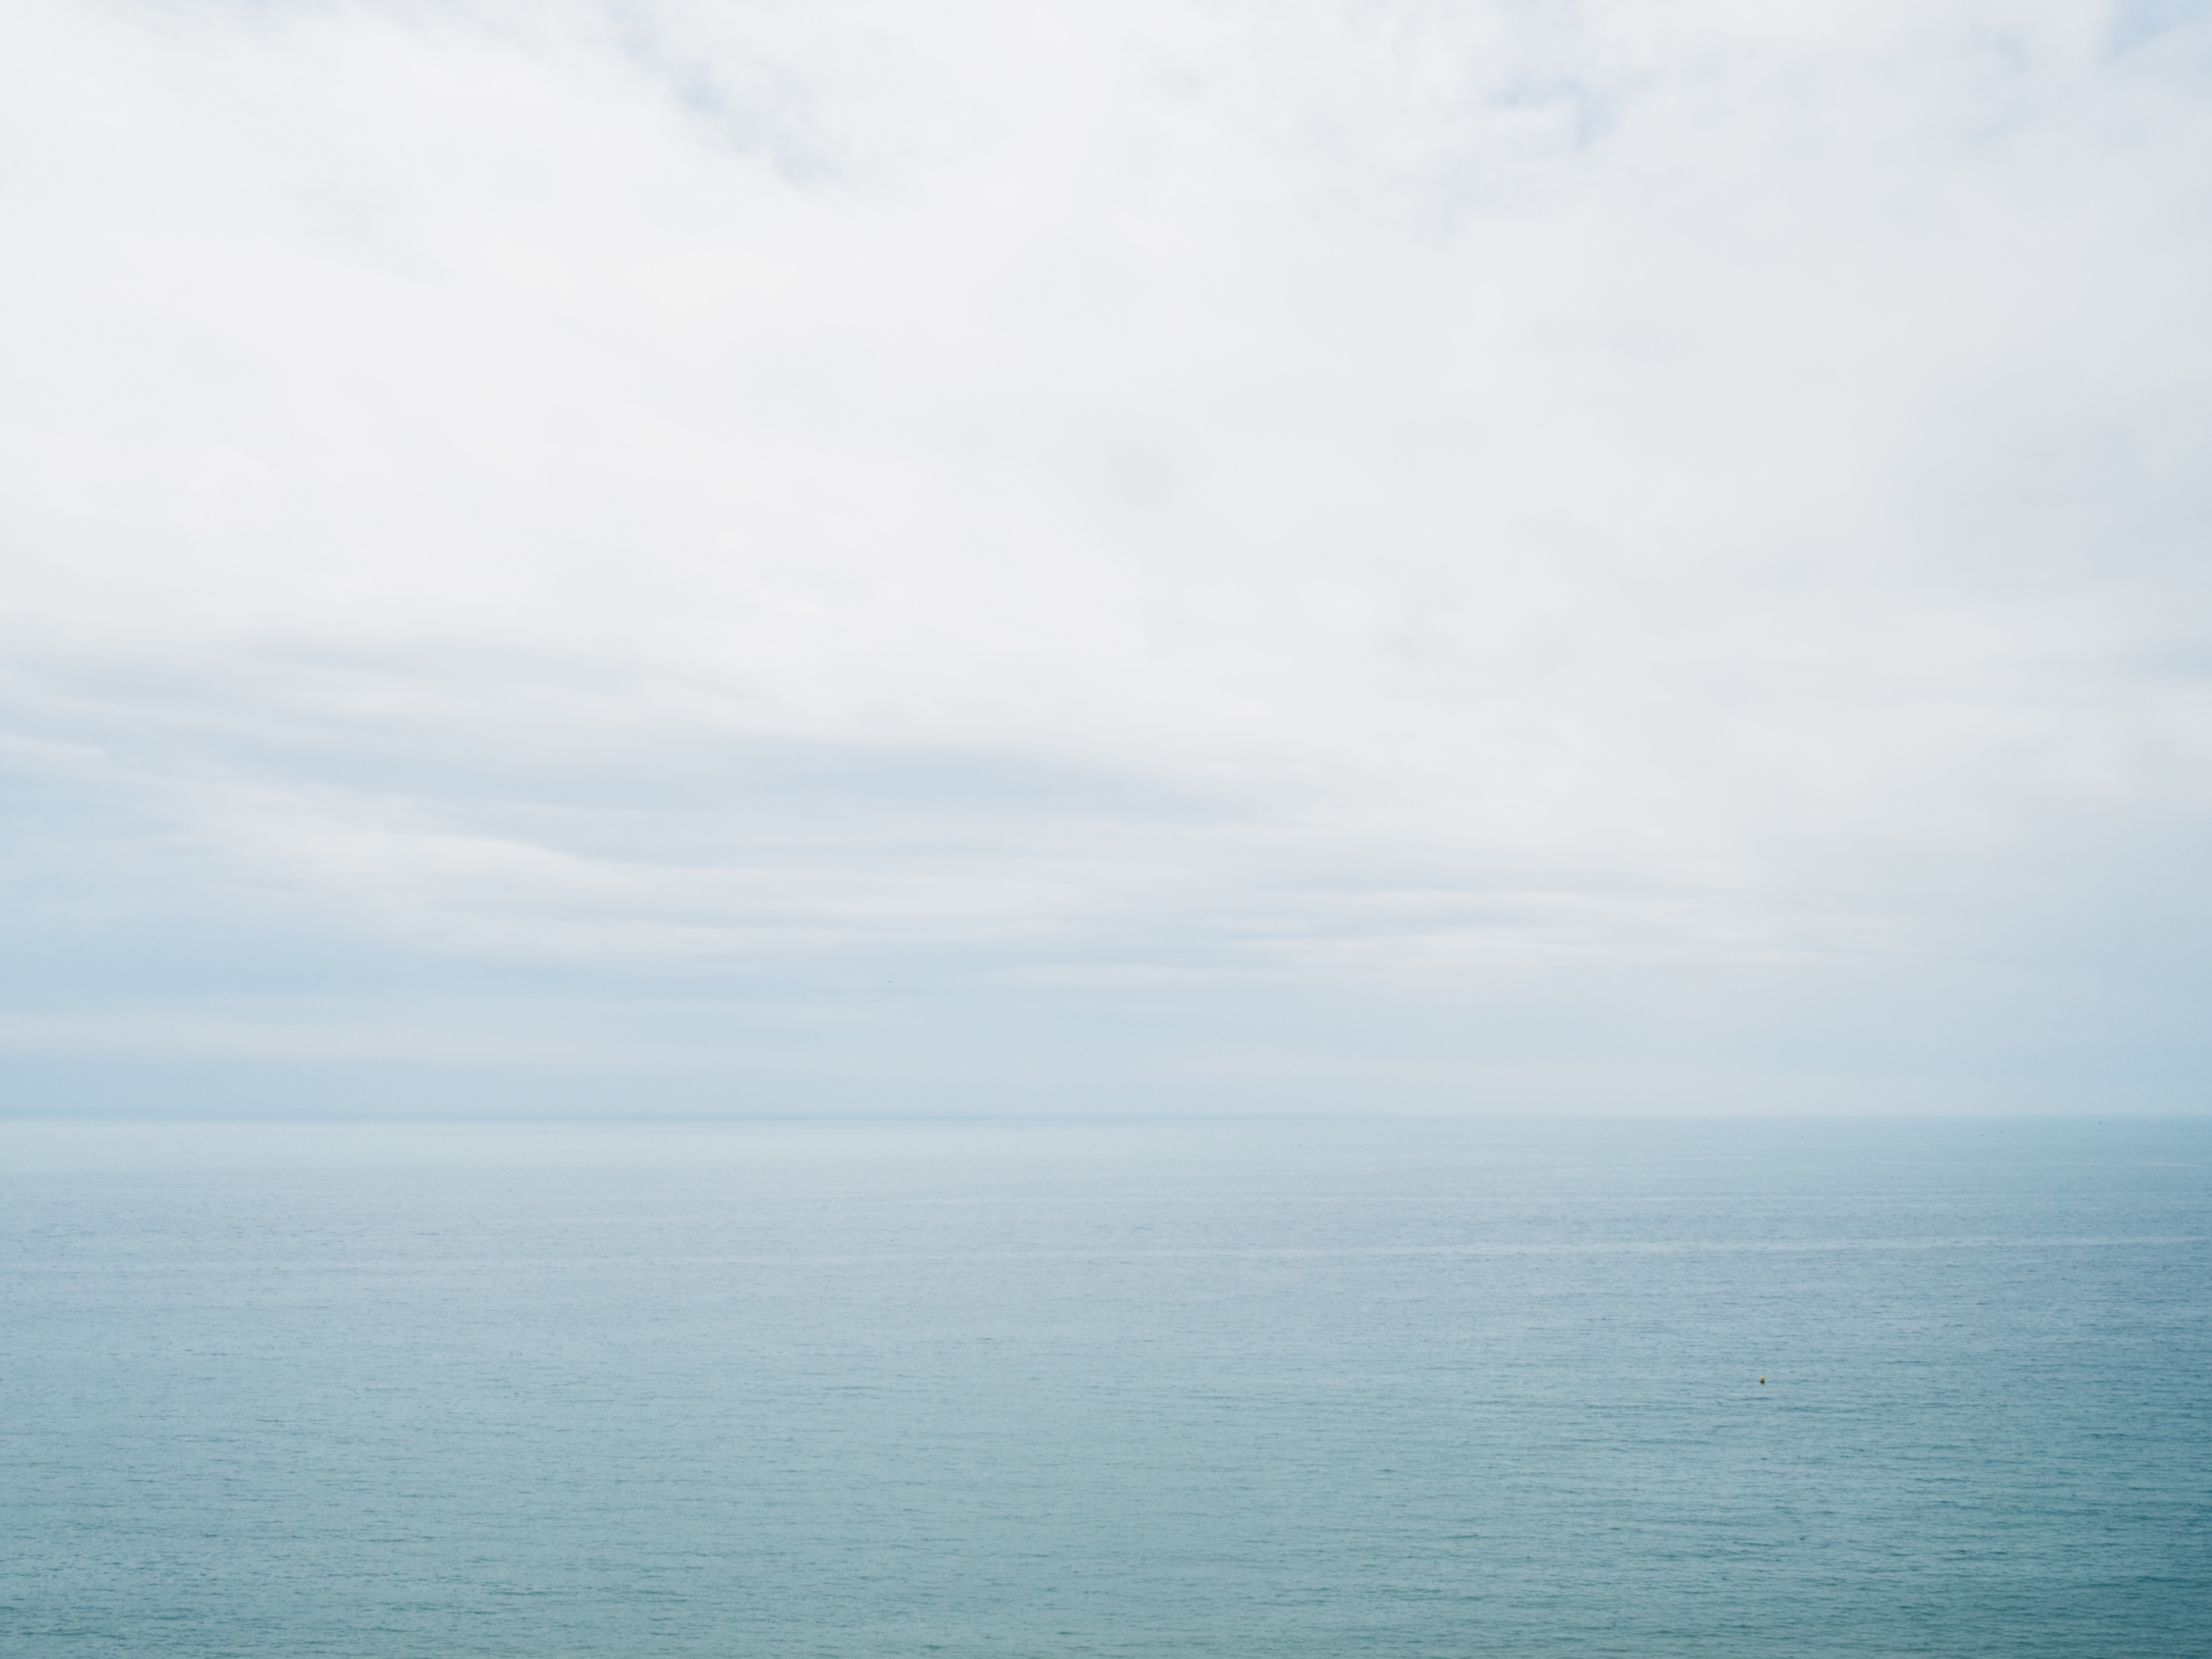
sea, coast, ocean, horizon, cloud, sky, bay, body of water, atmospheric phenomenon, atmosphere of earth